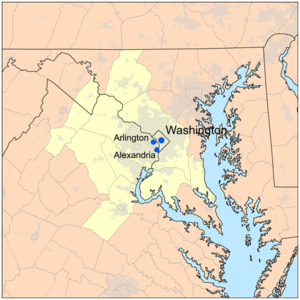
La région métropolitaine de Washington est une aire urbaine centrée sur Washington, la capitale des États-Unis. La zone comprend tous les districts avec les différents organismes fédéraux et certaines parties des États américains du Maryland, de la Virginie et de la Virginie-Occidentale.